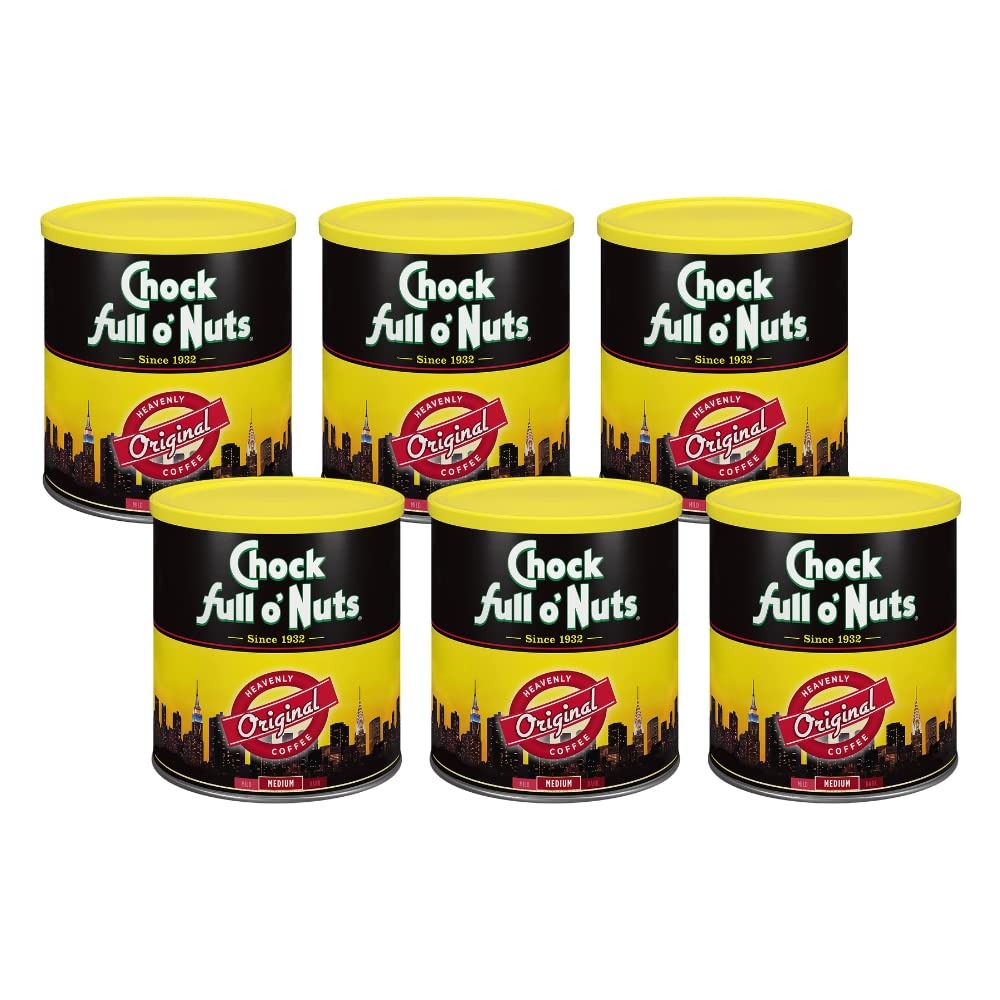
Item Name: Chock Full o’Nuts Original Roast, Medium Roast Ground Coffee, Gourmet Coffee Beans – Smooth, Full-Bodied, and Rich Coffee 26 Oz. Can, (Pack of 6)
Bullet Point 1: ORIGINAL MEDIUM ROAST - Chock full o’Nuts Original Roast medium blend coffee is the one that started it all; a rich blend that is smooth, not bitter or acidic, our Original Heavenly Roast is the perfectly drinkable everyday coffee
Bullet Point 2: PREMIUM COFFEE BEANS - Chock Full o’Nuts medium roast ground coffee contains a rich blend roasted to perfection; each cup delivers the delicious flavor and unmistakable aroma of Chock Full o’Nuts
Bullet Point 3: ALL PURPOSE GRIND - Whether you prefer drip coffee, pour-over, or percolator, Chock Full o’Nuts ground coffee makes the perfect cup; With the first scoop you’re on your way to brewing a cup of The Heavenly Coffee
Bullet Point 4: RECYCLABLE STEEL CANS - The classic yellow and black steel coffee cans lock in fresh taste and are recyclable, making them the smarter choice for the environment
Bullet Point 5: KOSHER AND NATURALLY GLUTEN FREE - Chock full o’Nuts ground coffee is Orthodox Union Certified Kosher and naturally gluten-free
Product Description: This is the one that started it all: our Original Heavenly Blend. Full-flavored and satisfying from the first sip to the last, Chock full o’Nuts medium roast ground coffee is made from premium coffee beans that are selected from the finest growing regions. Chock Full o’Nuts is Orthodox Union Certified Kosher, naturally, gluten-free coffee and our recyclable steel coffee cans are endlessly recyclable. However you brew, pour-over, percolator, or drip, we’ve taken the guesswork out so all you need to decide is which mug you will use. From the first shop in New York City to the homes of coffee lovers worldwide, Chock Full o’Nuts has proudly roasted perfectly flavored, aromatic coffee for nearly 100 years. Whether you enjoy The Heavenly Coffee first thing in the morning, for an afternoon treat, or late at night, the unique taste and unmistakable aroma of Chock full o’Nuts will be your perfect cup every time.
Value: 156.0
Unit: Ounce

Price: 13.24